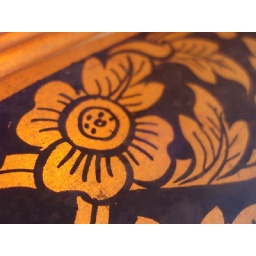
i love the design and the colour of the flower against the ash black